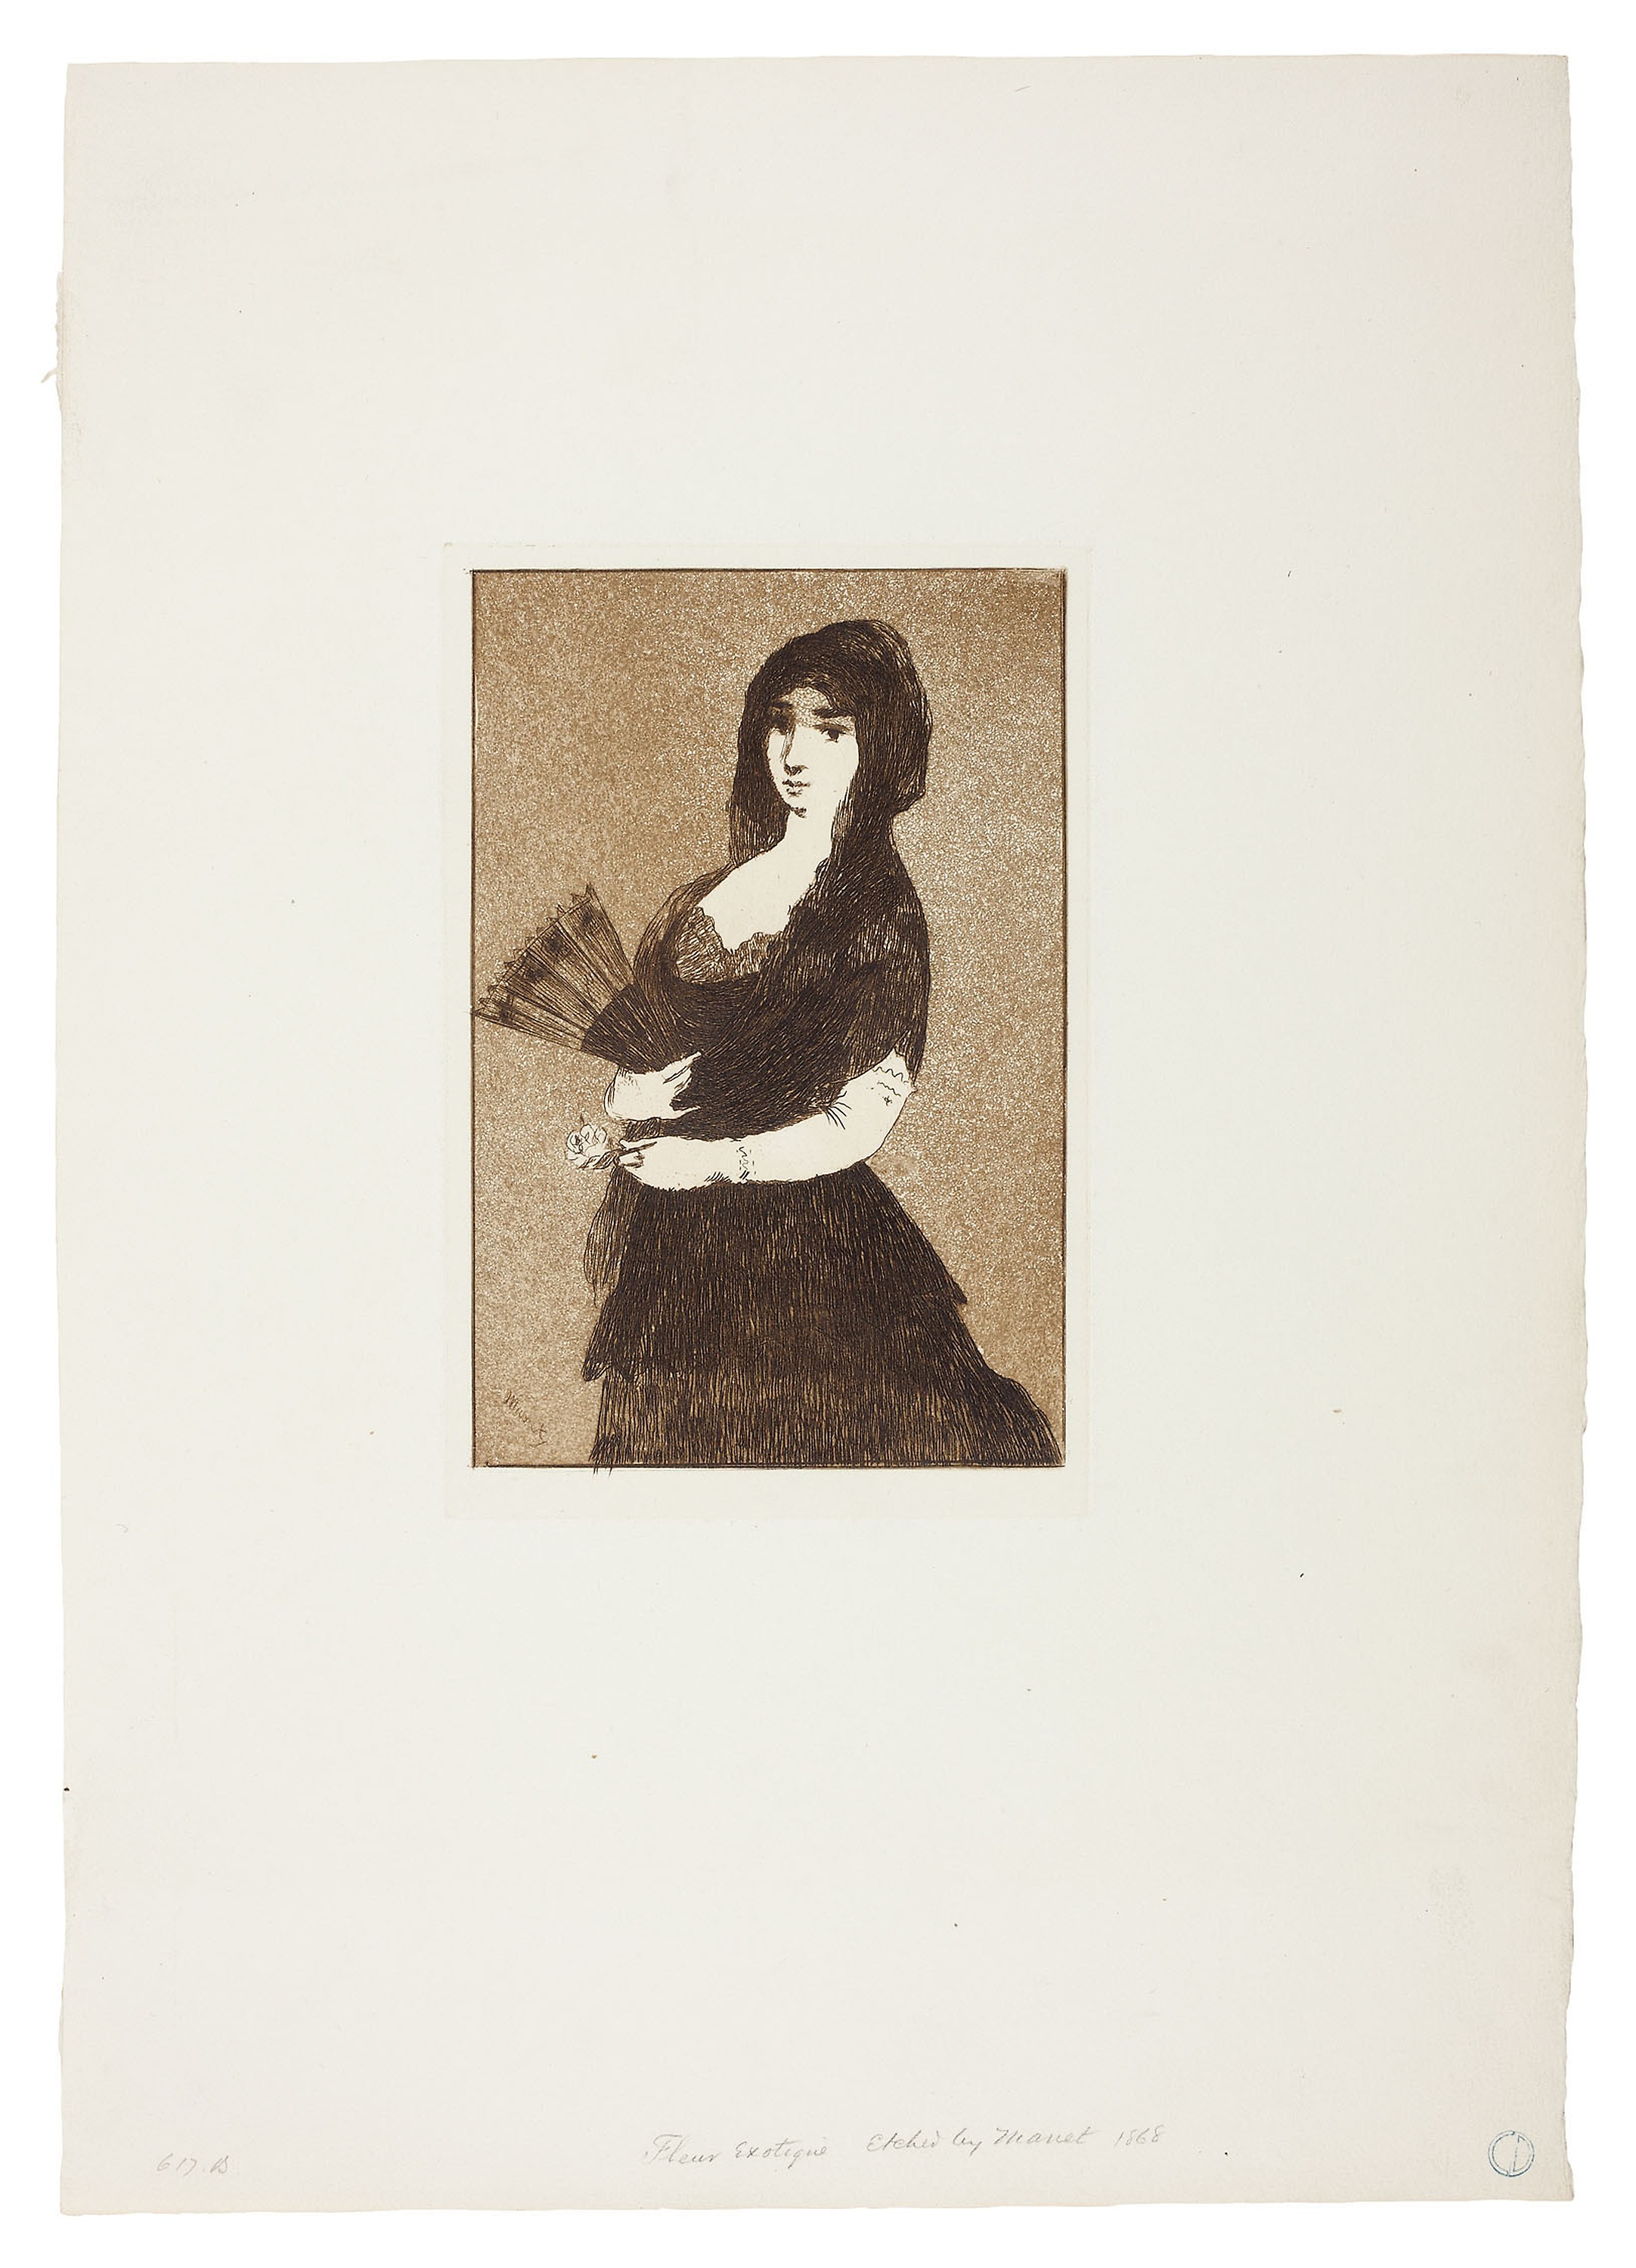
picture frame, art, artwork, illustration, painting, paper